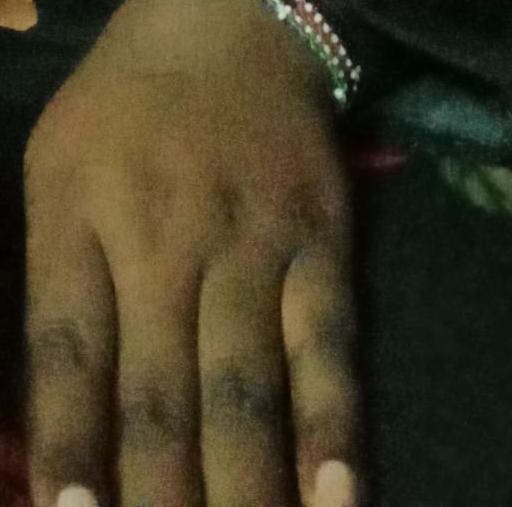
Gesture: no_gesture